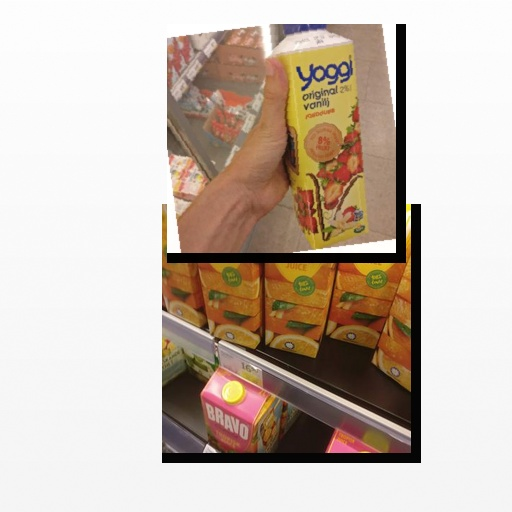
Food items: strawberry_yoghurt, orange_juice